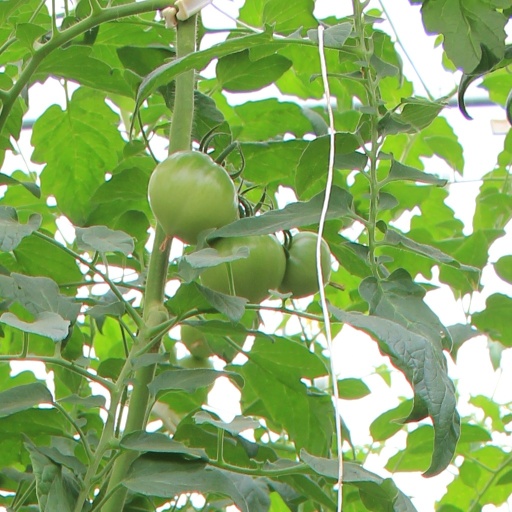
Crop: tomato